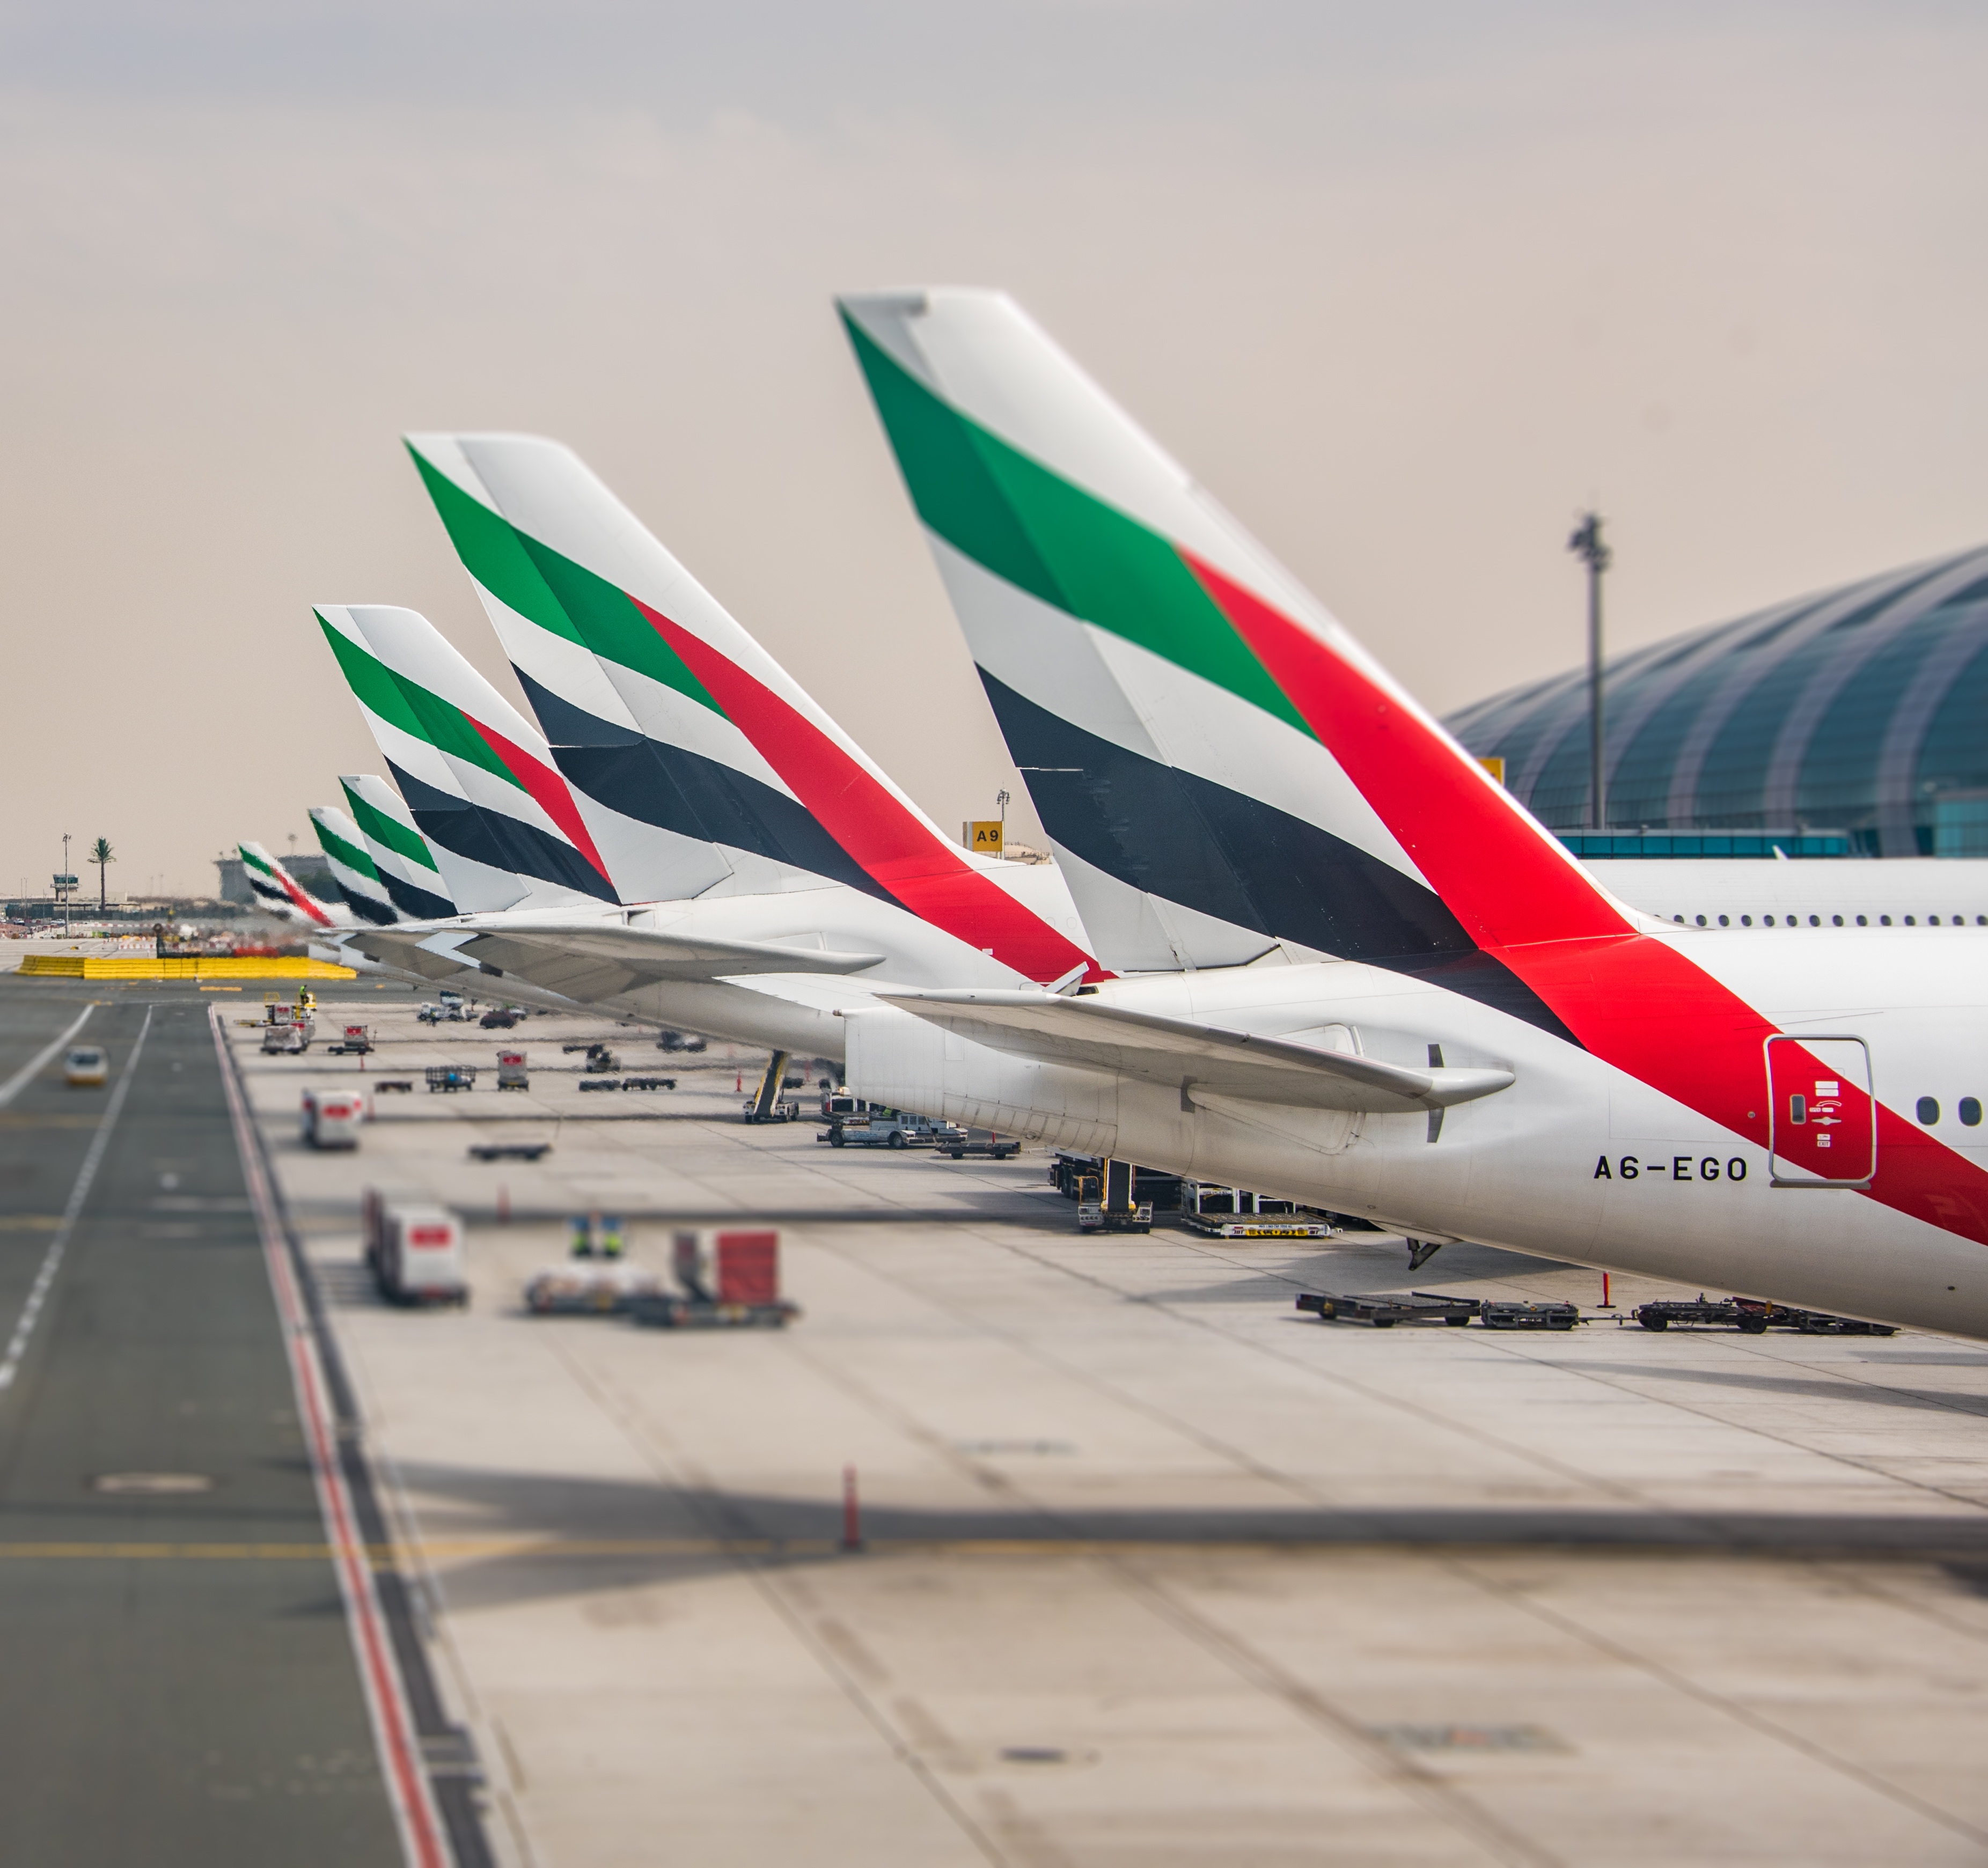
wing, airplane, aircraft, vehicle, airline, aviation, flight, airliner, airbus, boeing, takeoff, air force, jet aircraft, airbus a330, boeing 777, boeing 747, boeing 767, air travel, boeing 737, atmosphere of earth, wide body aircraft, narrow body aircraft